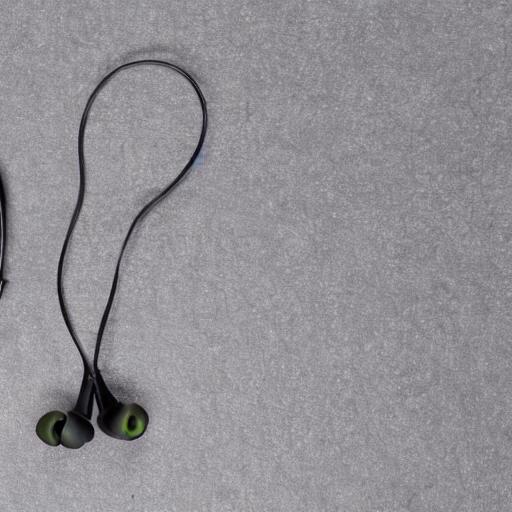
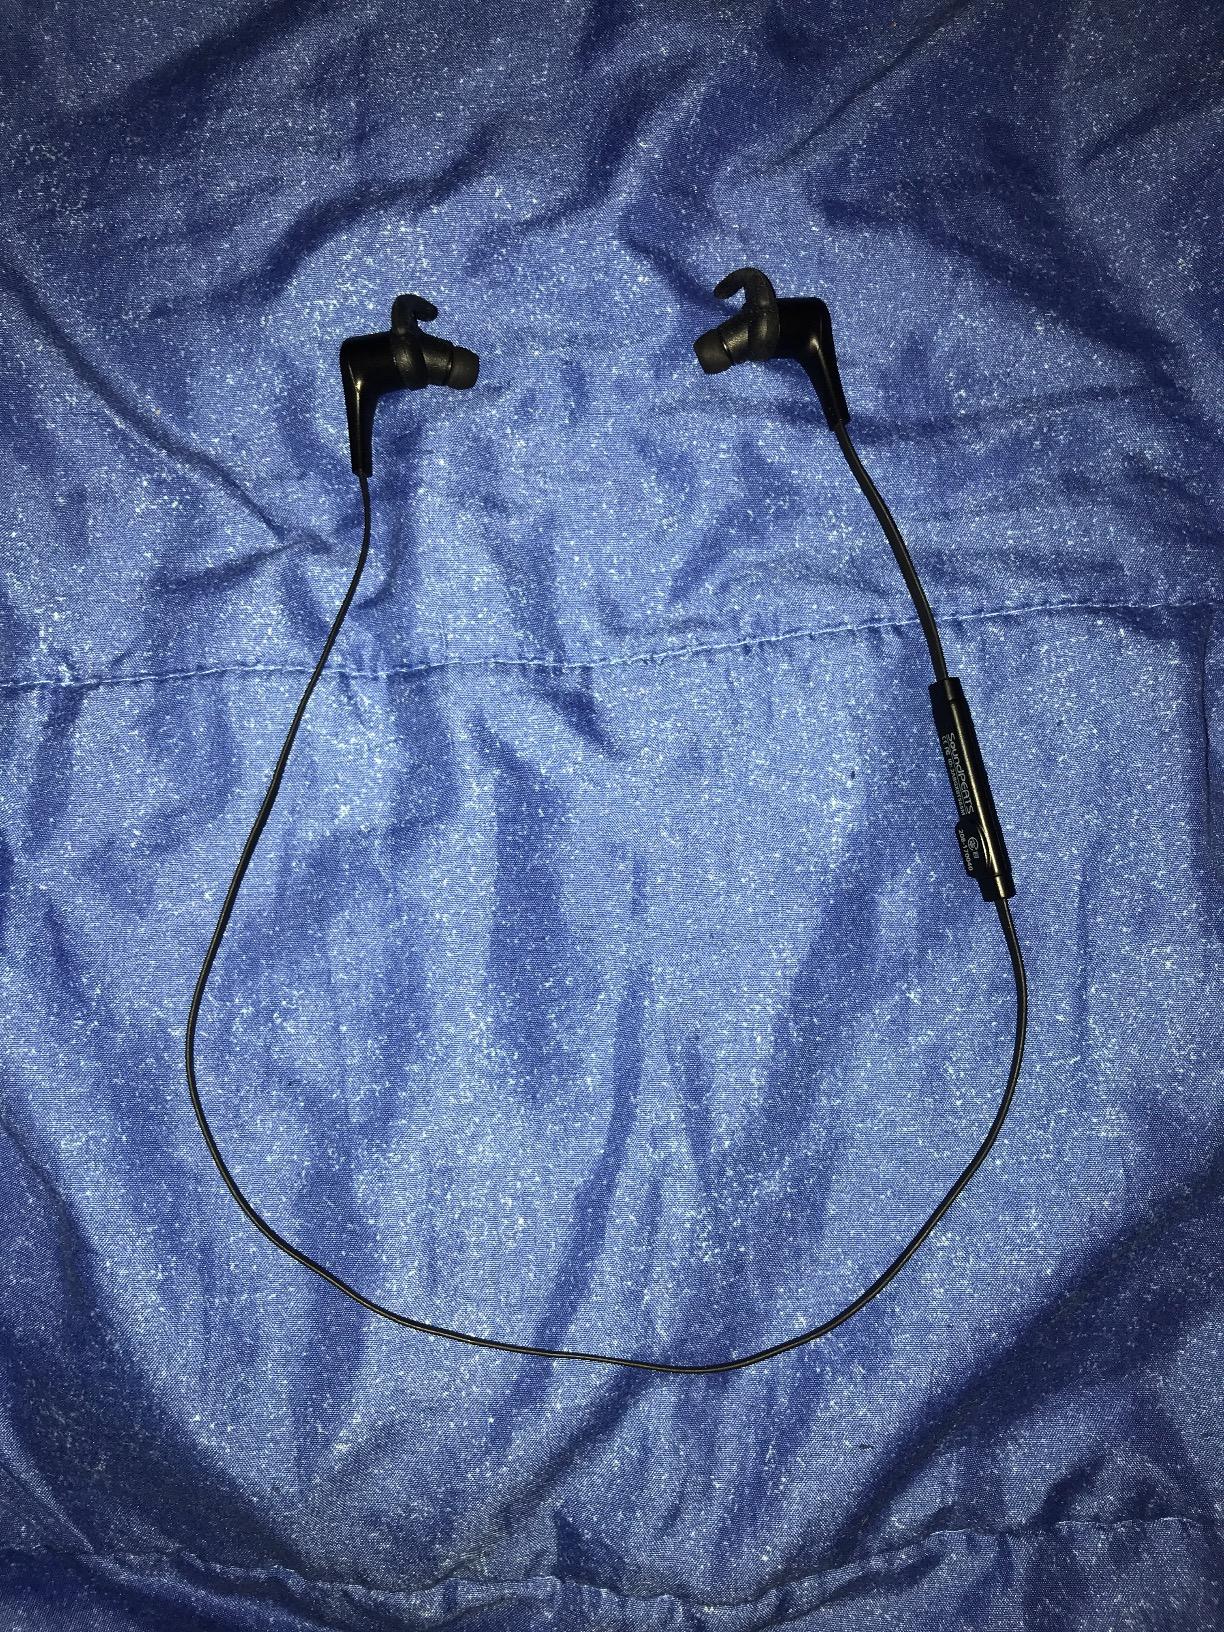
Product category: earbuds
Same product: no